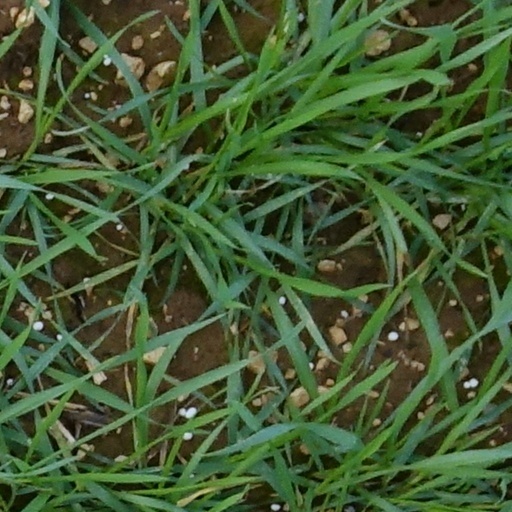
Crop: wheat